Nişantaşı

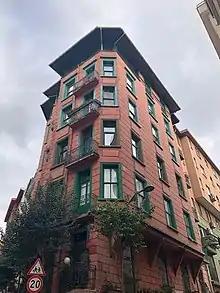
Sütçüoğlu Apartment

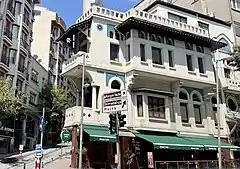
Vedat Tek House

In the middle of the 19th century, Nişantaşı was established by Ottoman Sultan Abdülmecid I who erected a pair of small obelisks to define the extents of the new quarter. It was Abdülmecid I who ordered the construction of the Neo-Classical Teşvikiye Police Station and the Neo-Baroque Teşvikiye Mosque to create a proper quarter, encouraging Constantinopolitans to settle in the area (hence the name "Teşvikiye" which means "Encouragement" in Ottoman Turkish).